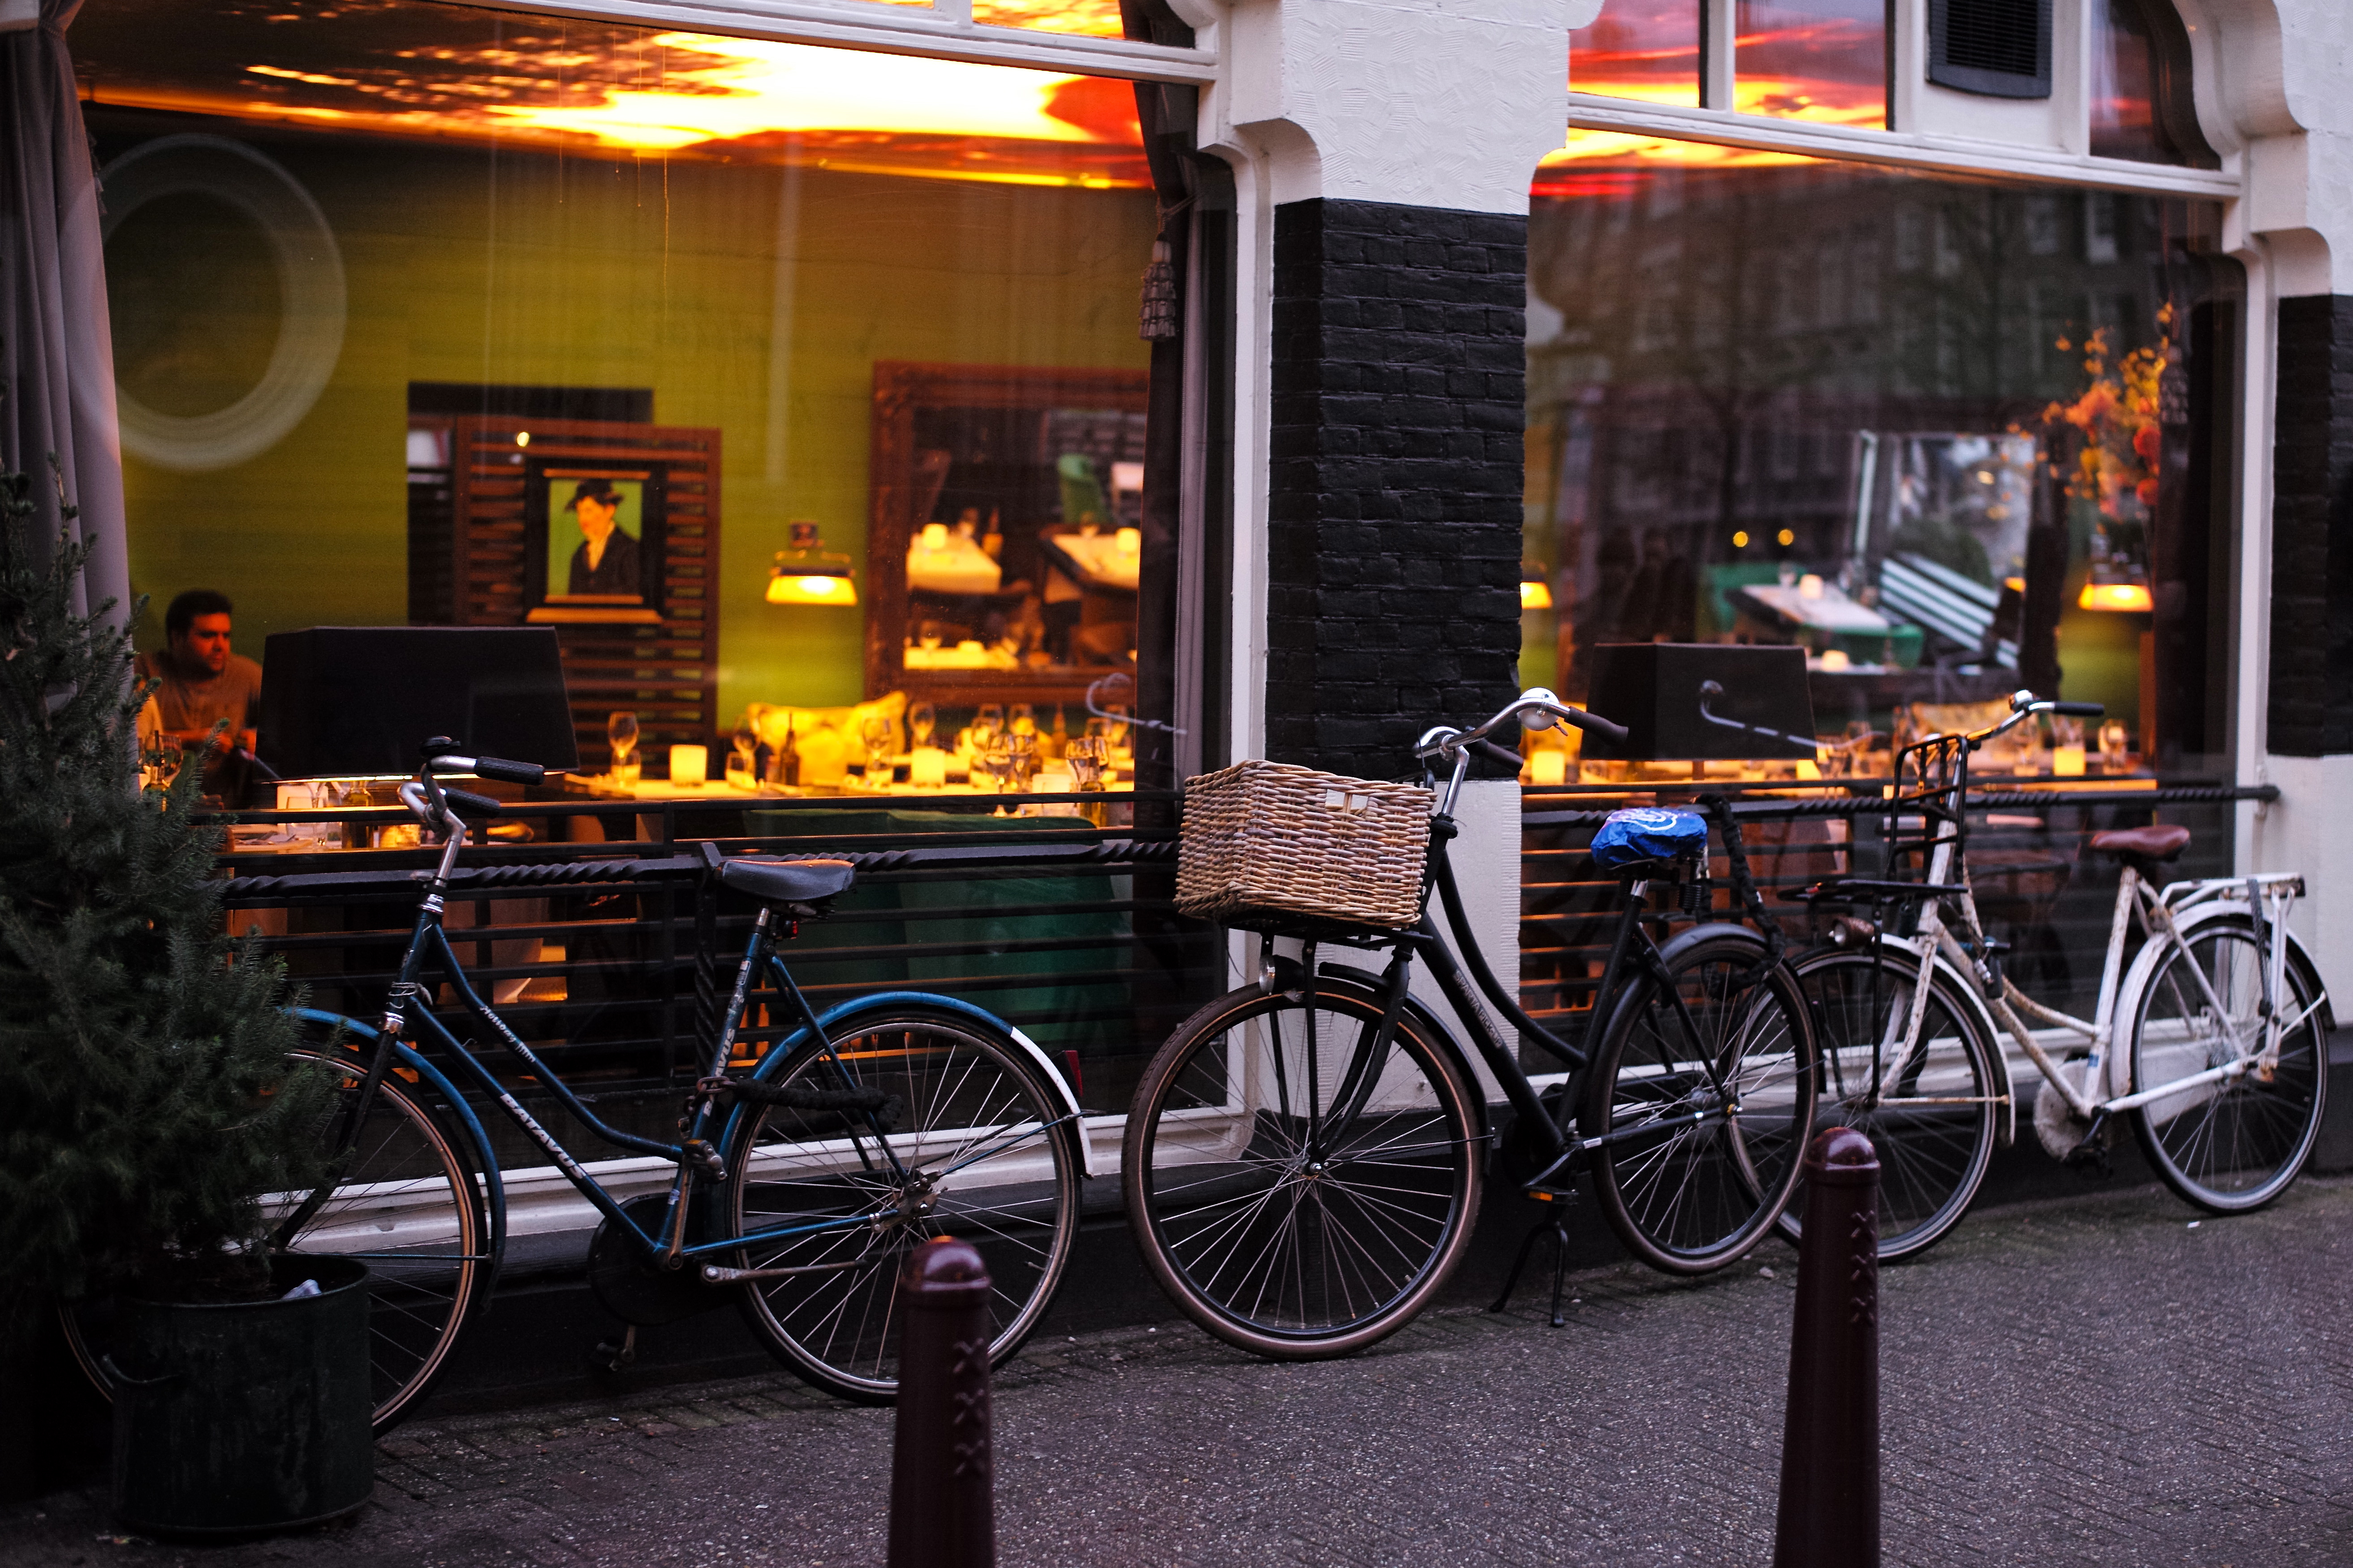
winter, street, warm, interior, restaurant, bicycle, city, europe, evening, reflection, vehicle, basket, wicker, holland, netherlands, m, windows, dutch, 50, bikes, leica, 240, summilux, availablelight, spiegelgracht, spiegelkwartier